Zachary Levi

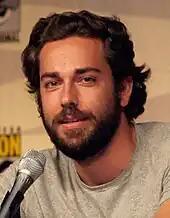
Levi speaking at the 2009 San Diego Comic-Con

Levi first appeared in the Showtime/Goosehead.com series, "Whatever", as a teenage boy, Ben. He was credited as Zachary Pugh. The series was produced by Ashley Powers and released in 2000. Levi was next seen in the FX television film "Big Shot: Confessions of a Campus Bookie". He played Kipp Steadman on the ABC sitcom "Less than Perfect". He also portrayed a potential boyfriend of Charisma Carpenter's character, Jane, in the then-ABC Family television film "See Jane Date." Levi was slated to be a lead in an ABC pilot called "Three" for the 2004/2005 television season, but the show was not picked up.